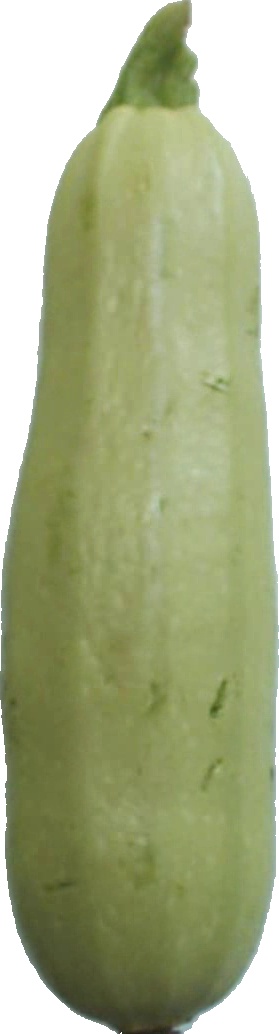
Label: zucchini_1